Azar Karadas

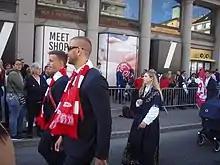
Karadas (in sunglasses) with Brann in 2018

Azar Karadas (born 9 August 1981) is a Norwegian former footballer. Although he could also play as a central defender, he operated primarily as a centre forward.